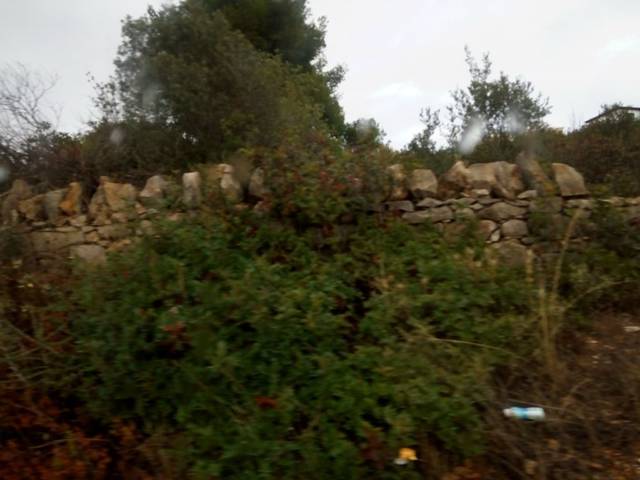
Region: Portugal
Coordinates: 37.104, -7.991